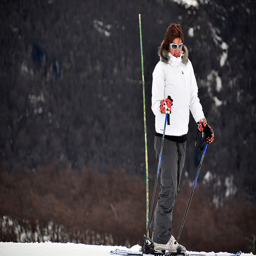
A woman in sunglasses is on snow skis.
The woman is getting ready to ski down the hill.
a lady that is on top of a snowy hill
The woman is getting ready to ski down the hill.
A woman on ski's standing in the snow.